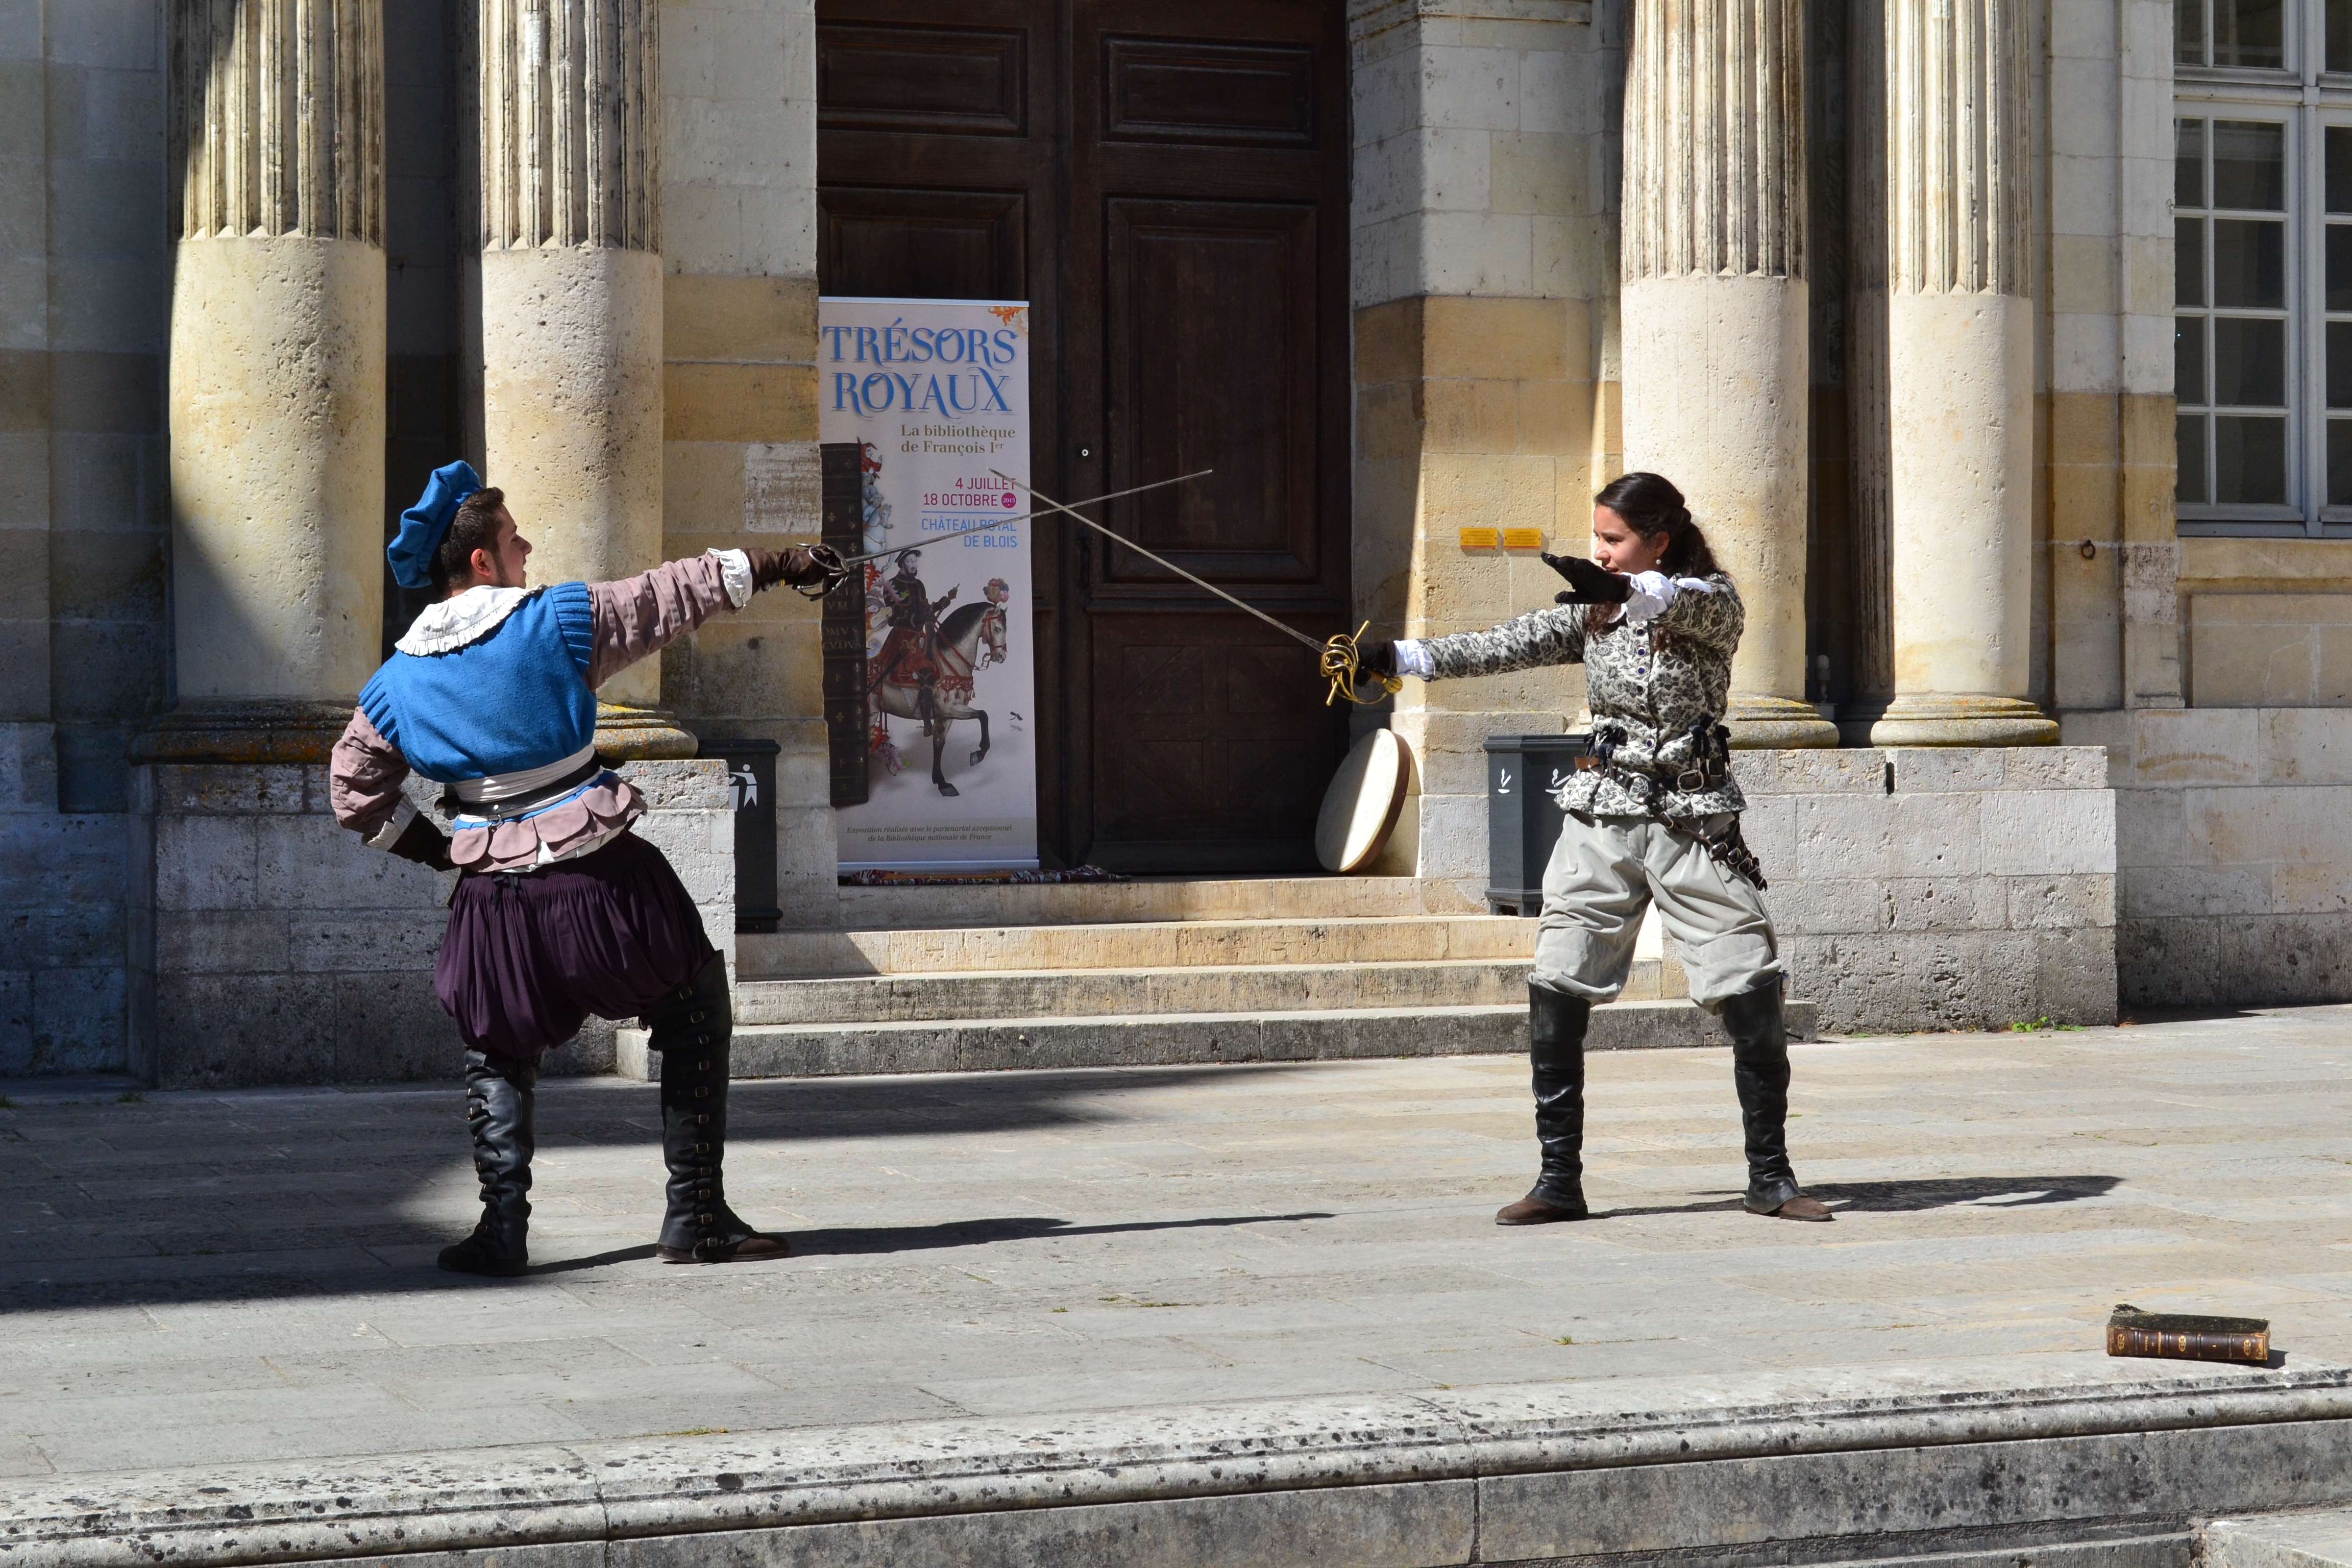
pedestrian, road, street, statue, show, fencing, art, infrastructure, columns, screenshot, royal castle, ch teau de blois, former fencing